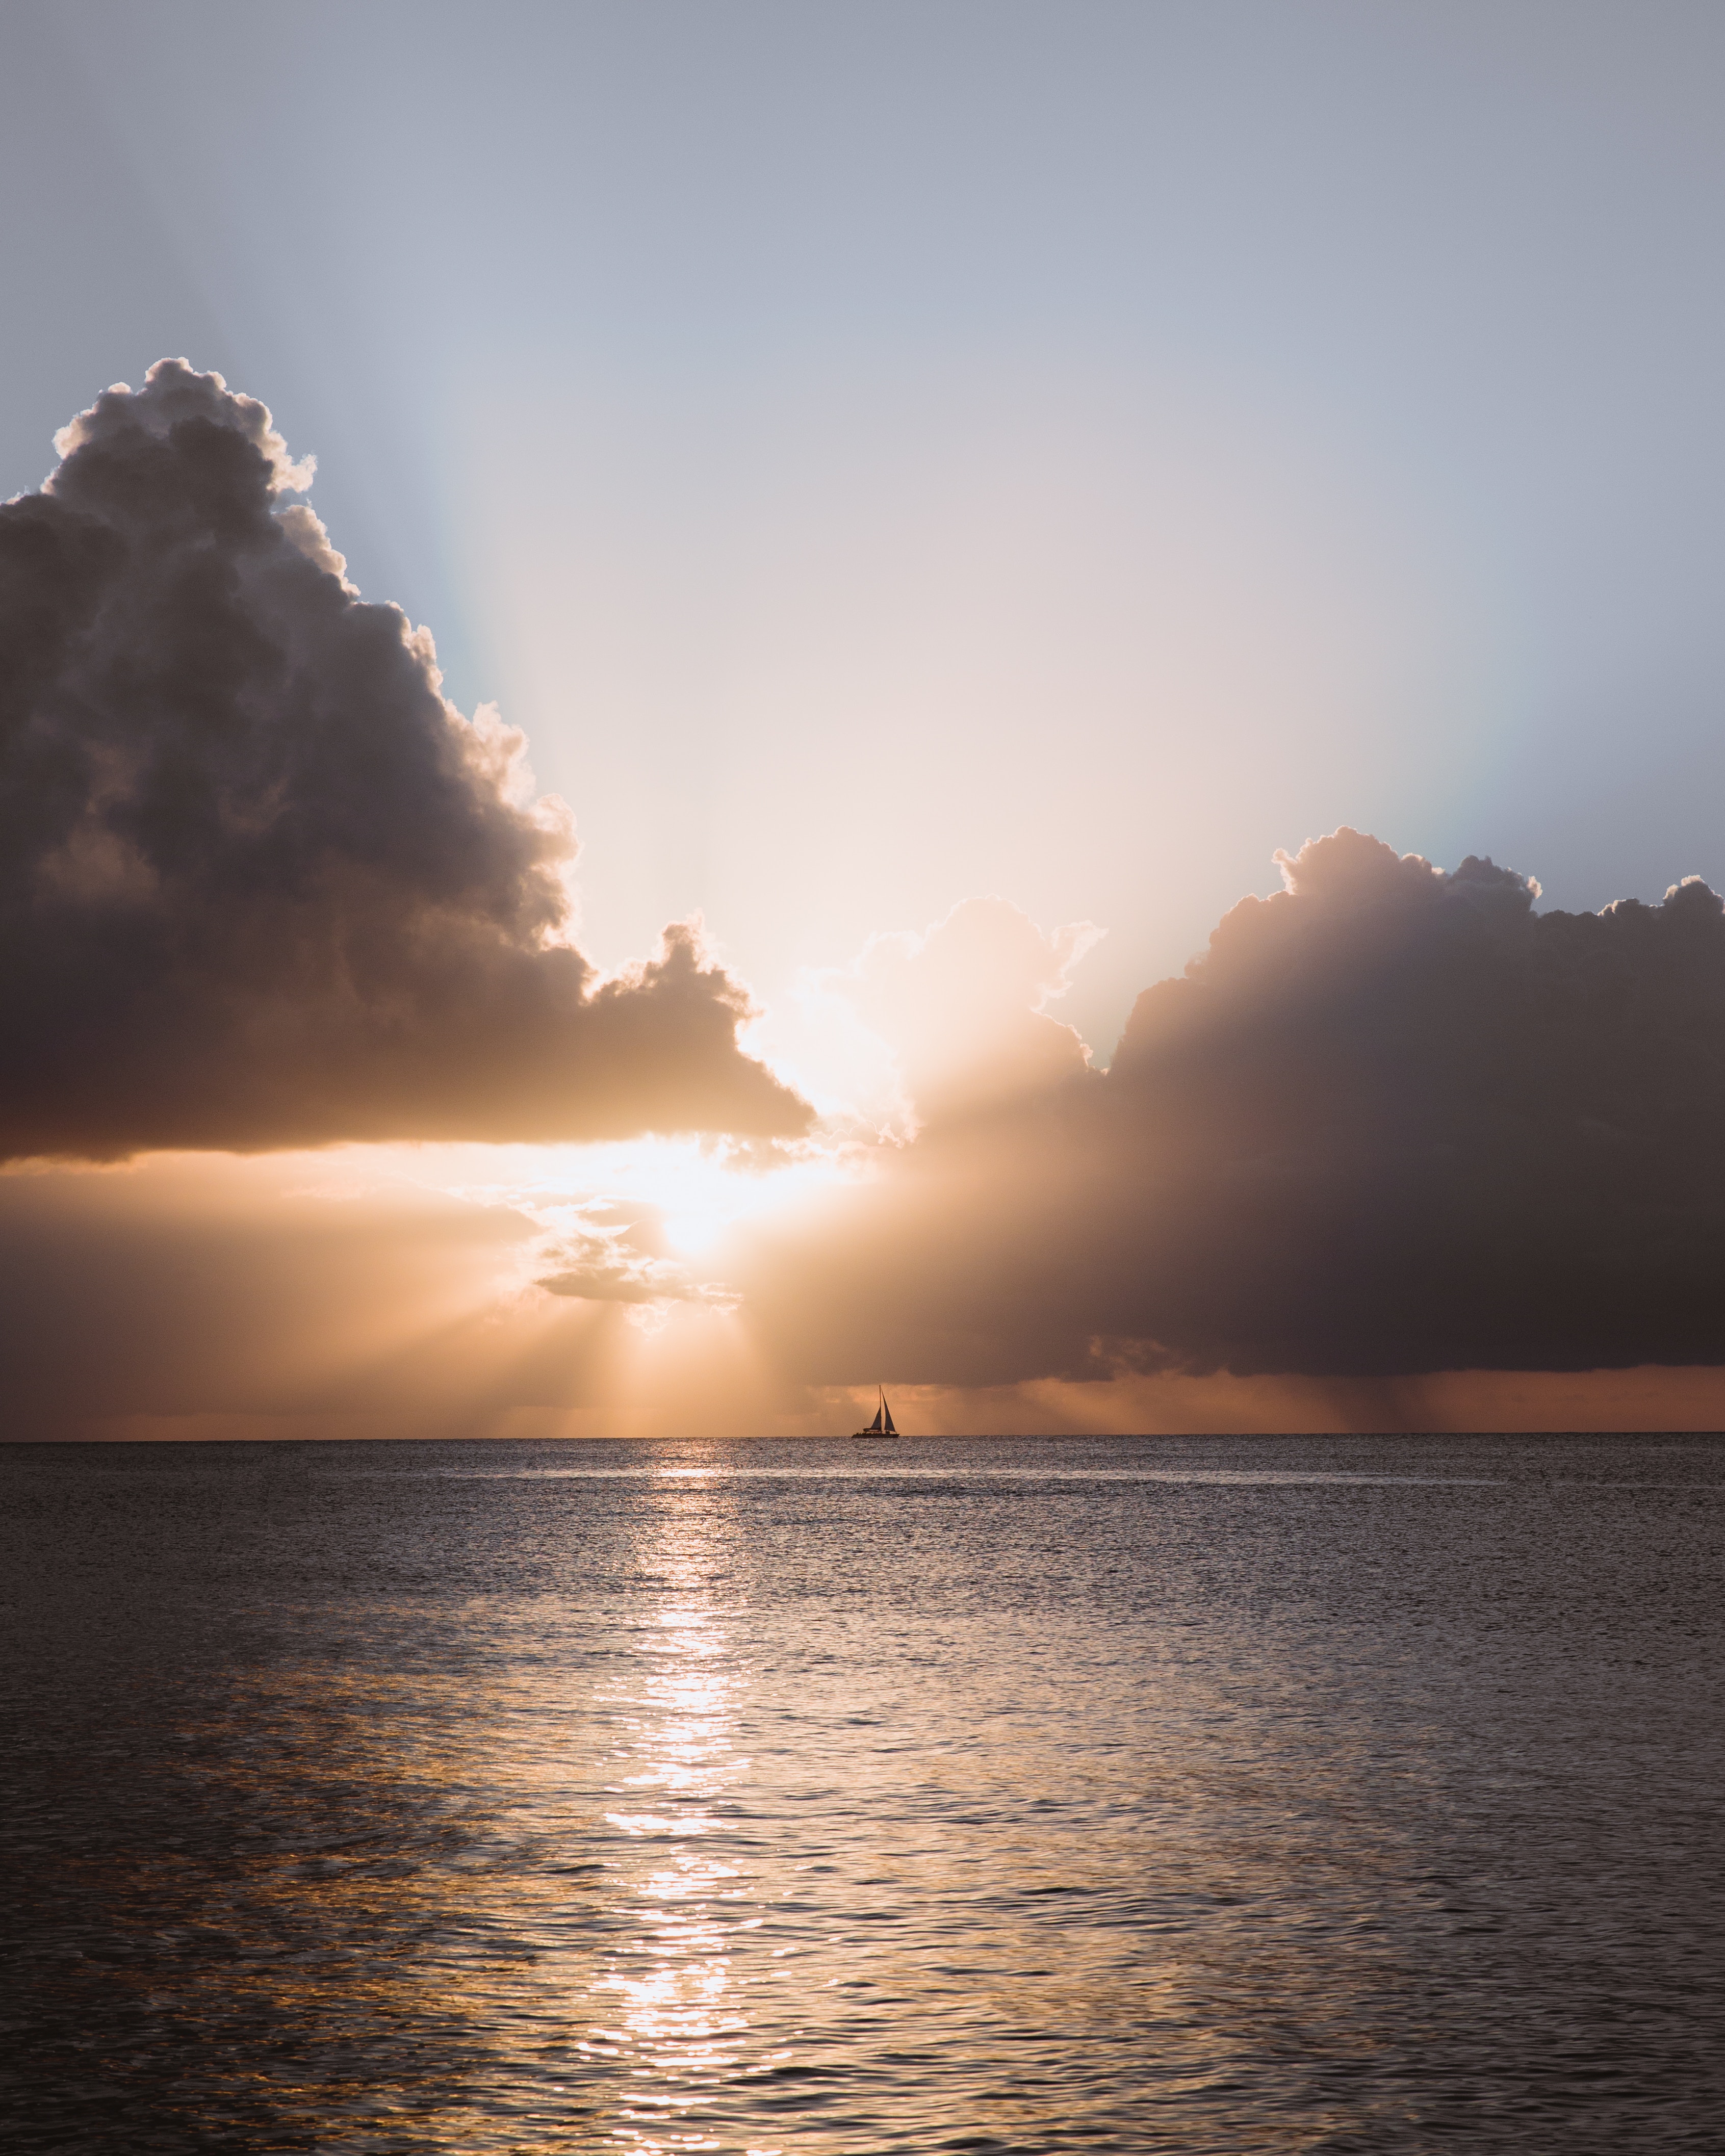
sea, coast, water, ocean, horizon, cloud, sky, sun, sunrise, sunset, sunlight, morning, shore, wave, lake, dawn, atmosphere, dusk, daytime, evening, reflection, calm, loch, afterglow